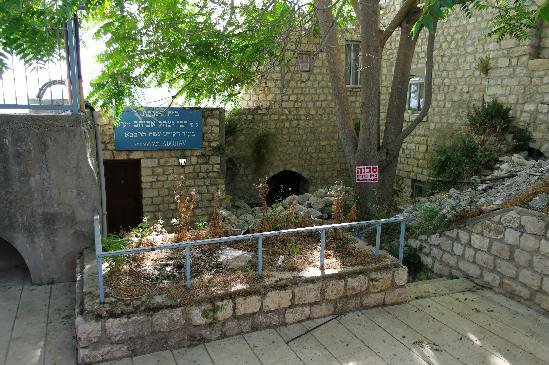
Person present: No